Maurice Cullinane

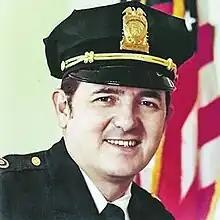
Maurice Cullinane

Maurice J. Cullinane (November 29, 1932 – March 2, 2023) was the chief of police in Washington, D.C., from December 1974 to January 1978. He was captured in a 1958 Pulitzer Prize–winning photograph titled "Faith and Confidence".